Manuel Torres (diplomat)

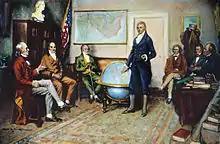
Monroe's cabinet was initially divided over the proposed sale. ("The Birth of the Monroe Doctrine" by Clyde O. DeLand, 1912)

Torres' appointment coincided with a turn in the wars of independence. Where before the situation had been dire, the Patriot forces under Bolívar began a campaign to liberate New Granada and achieved a famous victory at the Battle of Boyacá. When Torres received his diplomatic credentials he was authorized "to do in the United States everything possible to put an immediate end to the conflict in which the patriots of Venezuela are now engaged for their independence and liberty." Venezuela and New Granada united on December17, 1819, to form the Republic of Colombia (a union called Gran Colombia by historians).